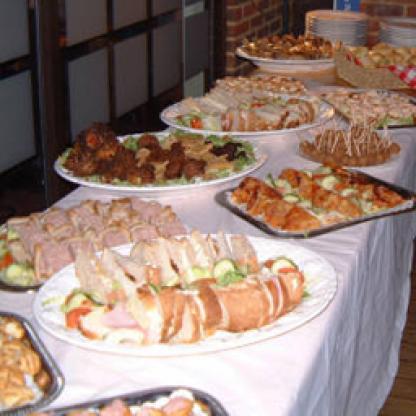
Scene: Indoor